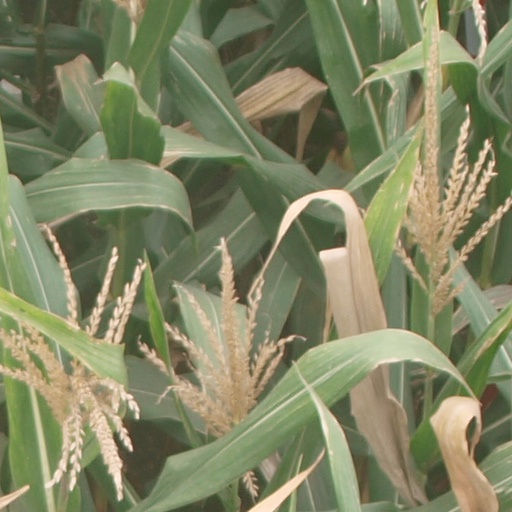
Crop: maize; corn